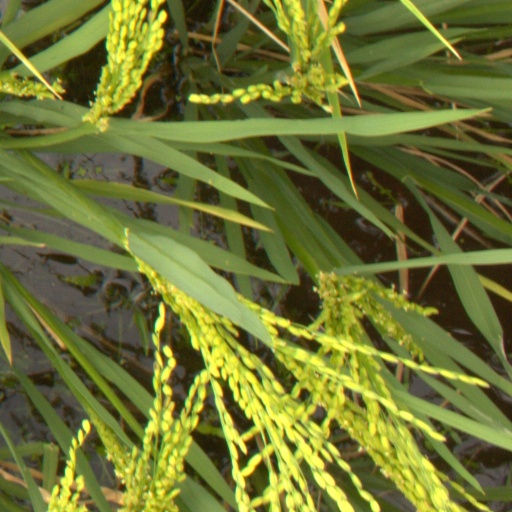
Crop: rice